Indigenous peoples in Canada

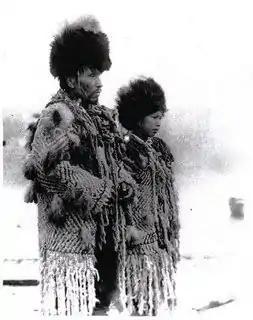
Chief George from the village of Senakw with his daughter in traditional regalia,

First Nations peoples had settled and established trade routes across what is now Canada by 500 BCE – 1,000 CE. Communities developed each with its own culture, customs, and character. In the northwest were the Athapaskan speaking, Slavey, Tłı̨chǫ, Tutchone, and Tlingit. Along the Pacific coast were the Tsimshian; Haida; Salish; Kwakwakaʼwakw; Heiltsuk; Nootka; Nisga'a; Senakw and Gitxsan. In the plains were the Niisitapi; Káínawa; Tsuutʼina; and Piikáni. In the northern woodlands were the Cree and Chipewyan. Around the Great Lakes were the Anishinaabe; Algonquin; Haudenosaunee and Wendat. Along the Atlantic coast were the Beothuk, Wolastoqiyik, Innu, Abenaki and Mi'kmaq.